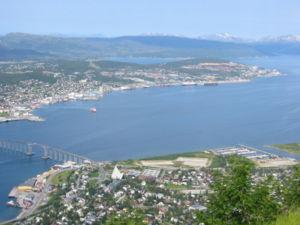
La route européenne 8 est une route reliant Tromsø à Turku.
Tromsø est une ville du Nord de la Norvège. Située dans le comté de Troms, au nord du cercle polaire arctique, elle a une superficie de 2 558 km² et comptait 76 734 habitants au 1ᵉʳ janvier 2019, ce qui en fait la huitième ville du pays. Elle est surnommée « le Paris du Nord » et est la ville de plus de 50 000 habitants la plus septentrionale du monde.